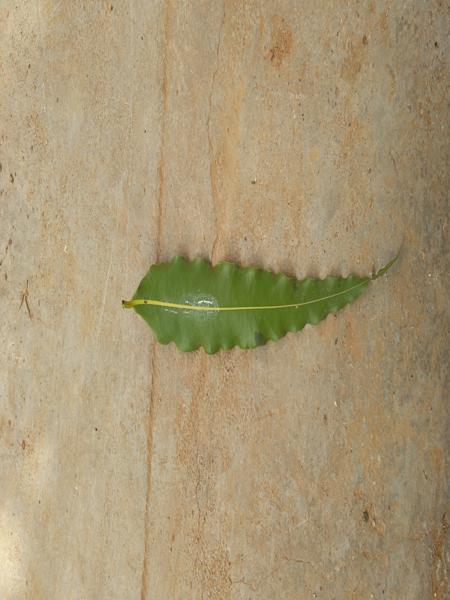
Plant: ashoka